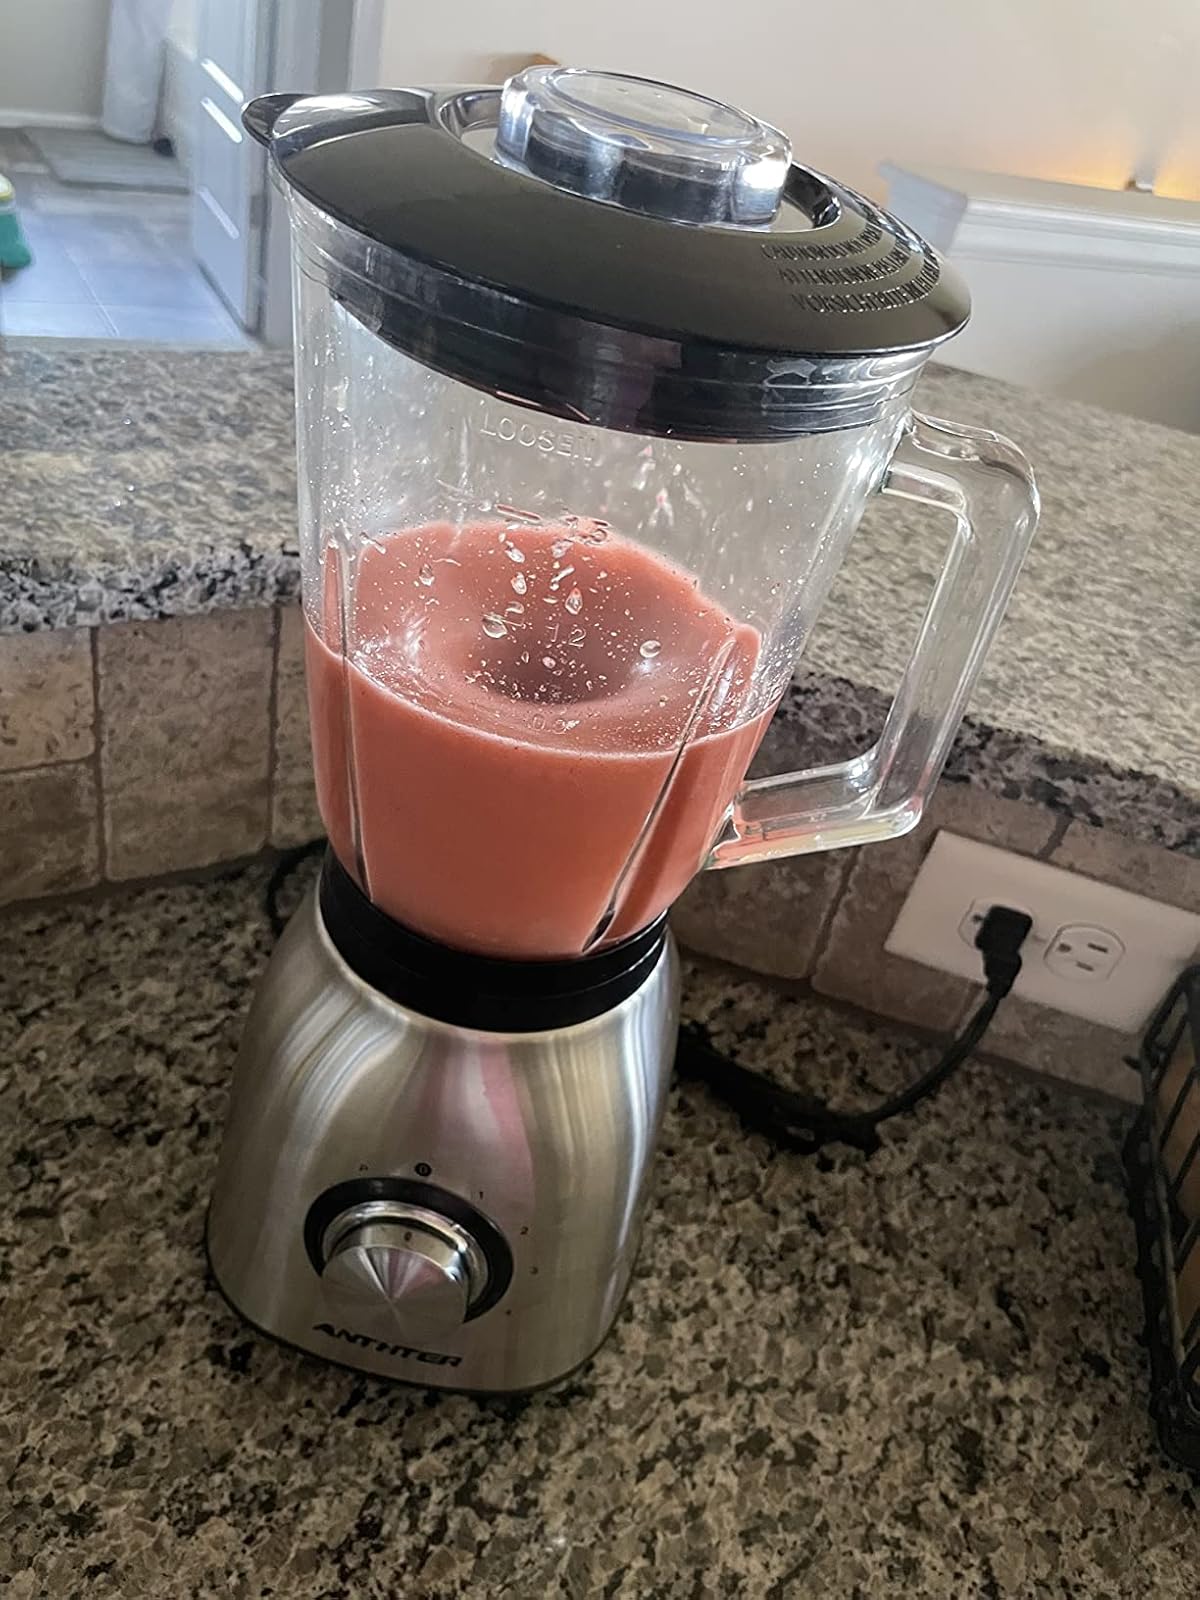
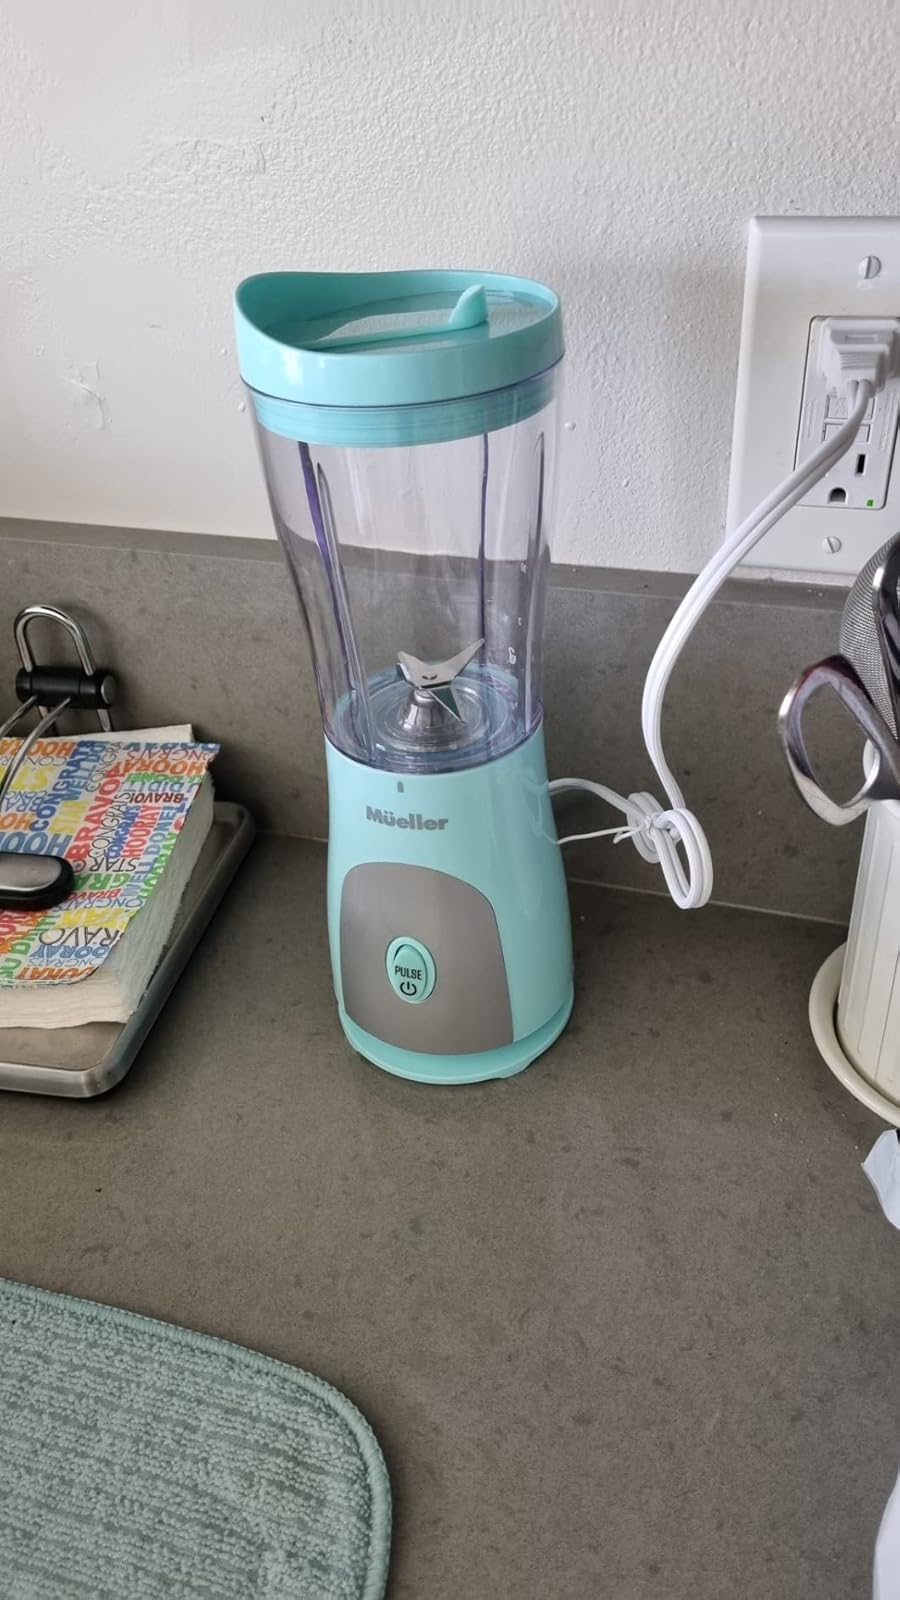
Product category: items_blender
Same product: no